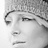
Emotion: surprise